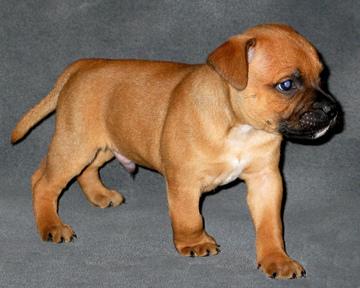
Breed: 203-n000015-Staffordshire_bullterrier